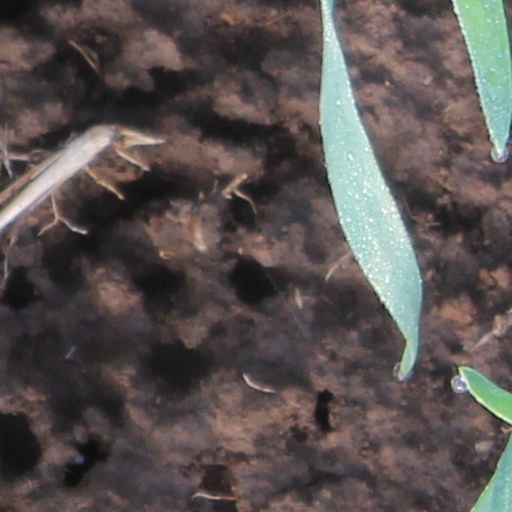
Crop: wheat